Karelia

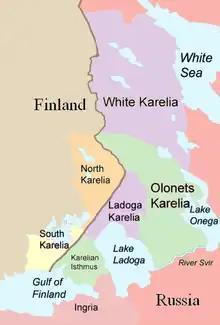
The parts of Karelia, as divided today

Karelia (Karelian and ; , historically Коре́ла, "Korela" []) is an area in Northern Europe of historical significance for Russia (including the Soviet era), Finland, and Sweden. It is currently divided between northwestern Russia (the federal subjects of the Republic of Karelia and Leningrad Oblast) and Finland (the regions of South Karelia, North Karelia, and the eastern portion of Kymenlaakso).